Kochyerigin DI-6

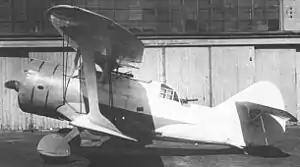
Kochyerigin DI-6i

Kochyerigin DI-6 (internal designation TsKB-11) was a two-seat fighter biplane produced in the Soviet Union in the 1930s.